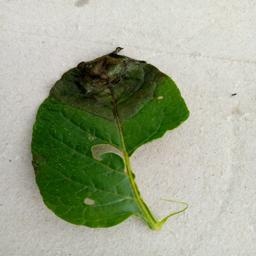
Etiqueta: Late Blight